Battle of the Ch'ongch'on River

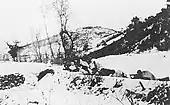
A line of soldiers in white camouflage lying on the snow, with weapons pointing towards the left

In the aftermath of the Battle of Onjong, the Chinese recognized ROK II Corps as the most vulnerable unit of the Eighth Army. Besides lacking the firepower of their US counterpart, the Corps also held the most difficult terrain on the UN right flank. At 10:00 on November 24, the ROK 7th Infantry Division on the II Corps' left flank attacked north from Tokchon. At the same time, the ROK 8th Infantry Division on the II Corps' right flank advanced north from Yongdong-ni, but their advance was halted by the PVA 38th and 42nd Corps' stubborn resistance. The continuous fighting for the next two days failed to create any gains for the ROK. During the advances, the PVA defenses managed to create a wedge in the center of the ROK 7th Infantry Division, forcing the division to commit most of its reserves on the front line. Meanwhile, the ROK 6th Infantry Division in the II Corps' rear could only offer its 2nd Infantry Regiment as the Corps' reserve due to the earlier losses at Onjong.